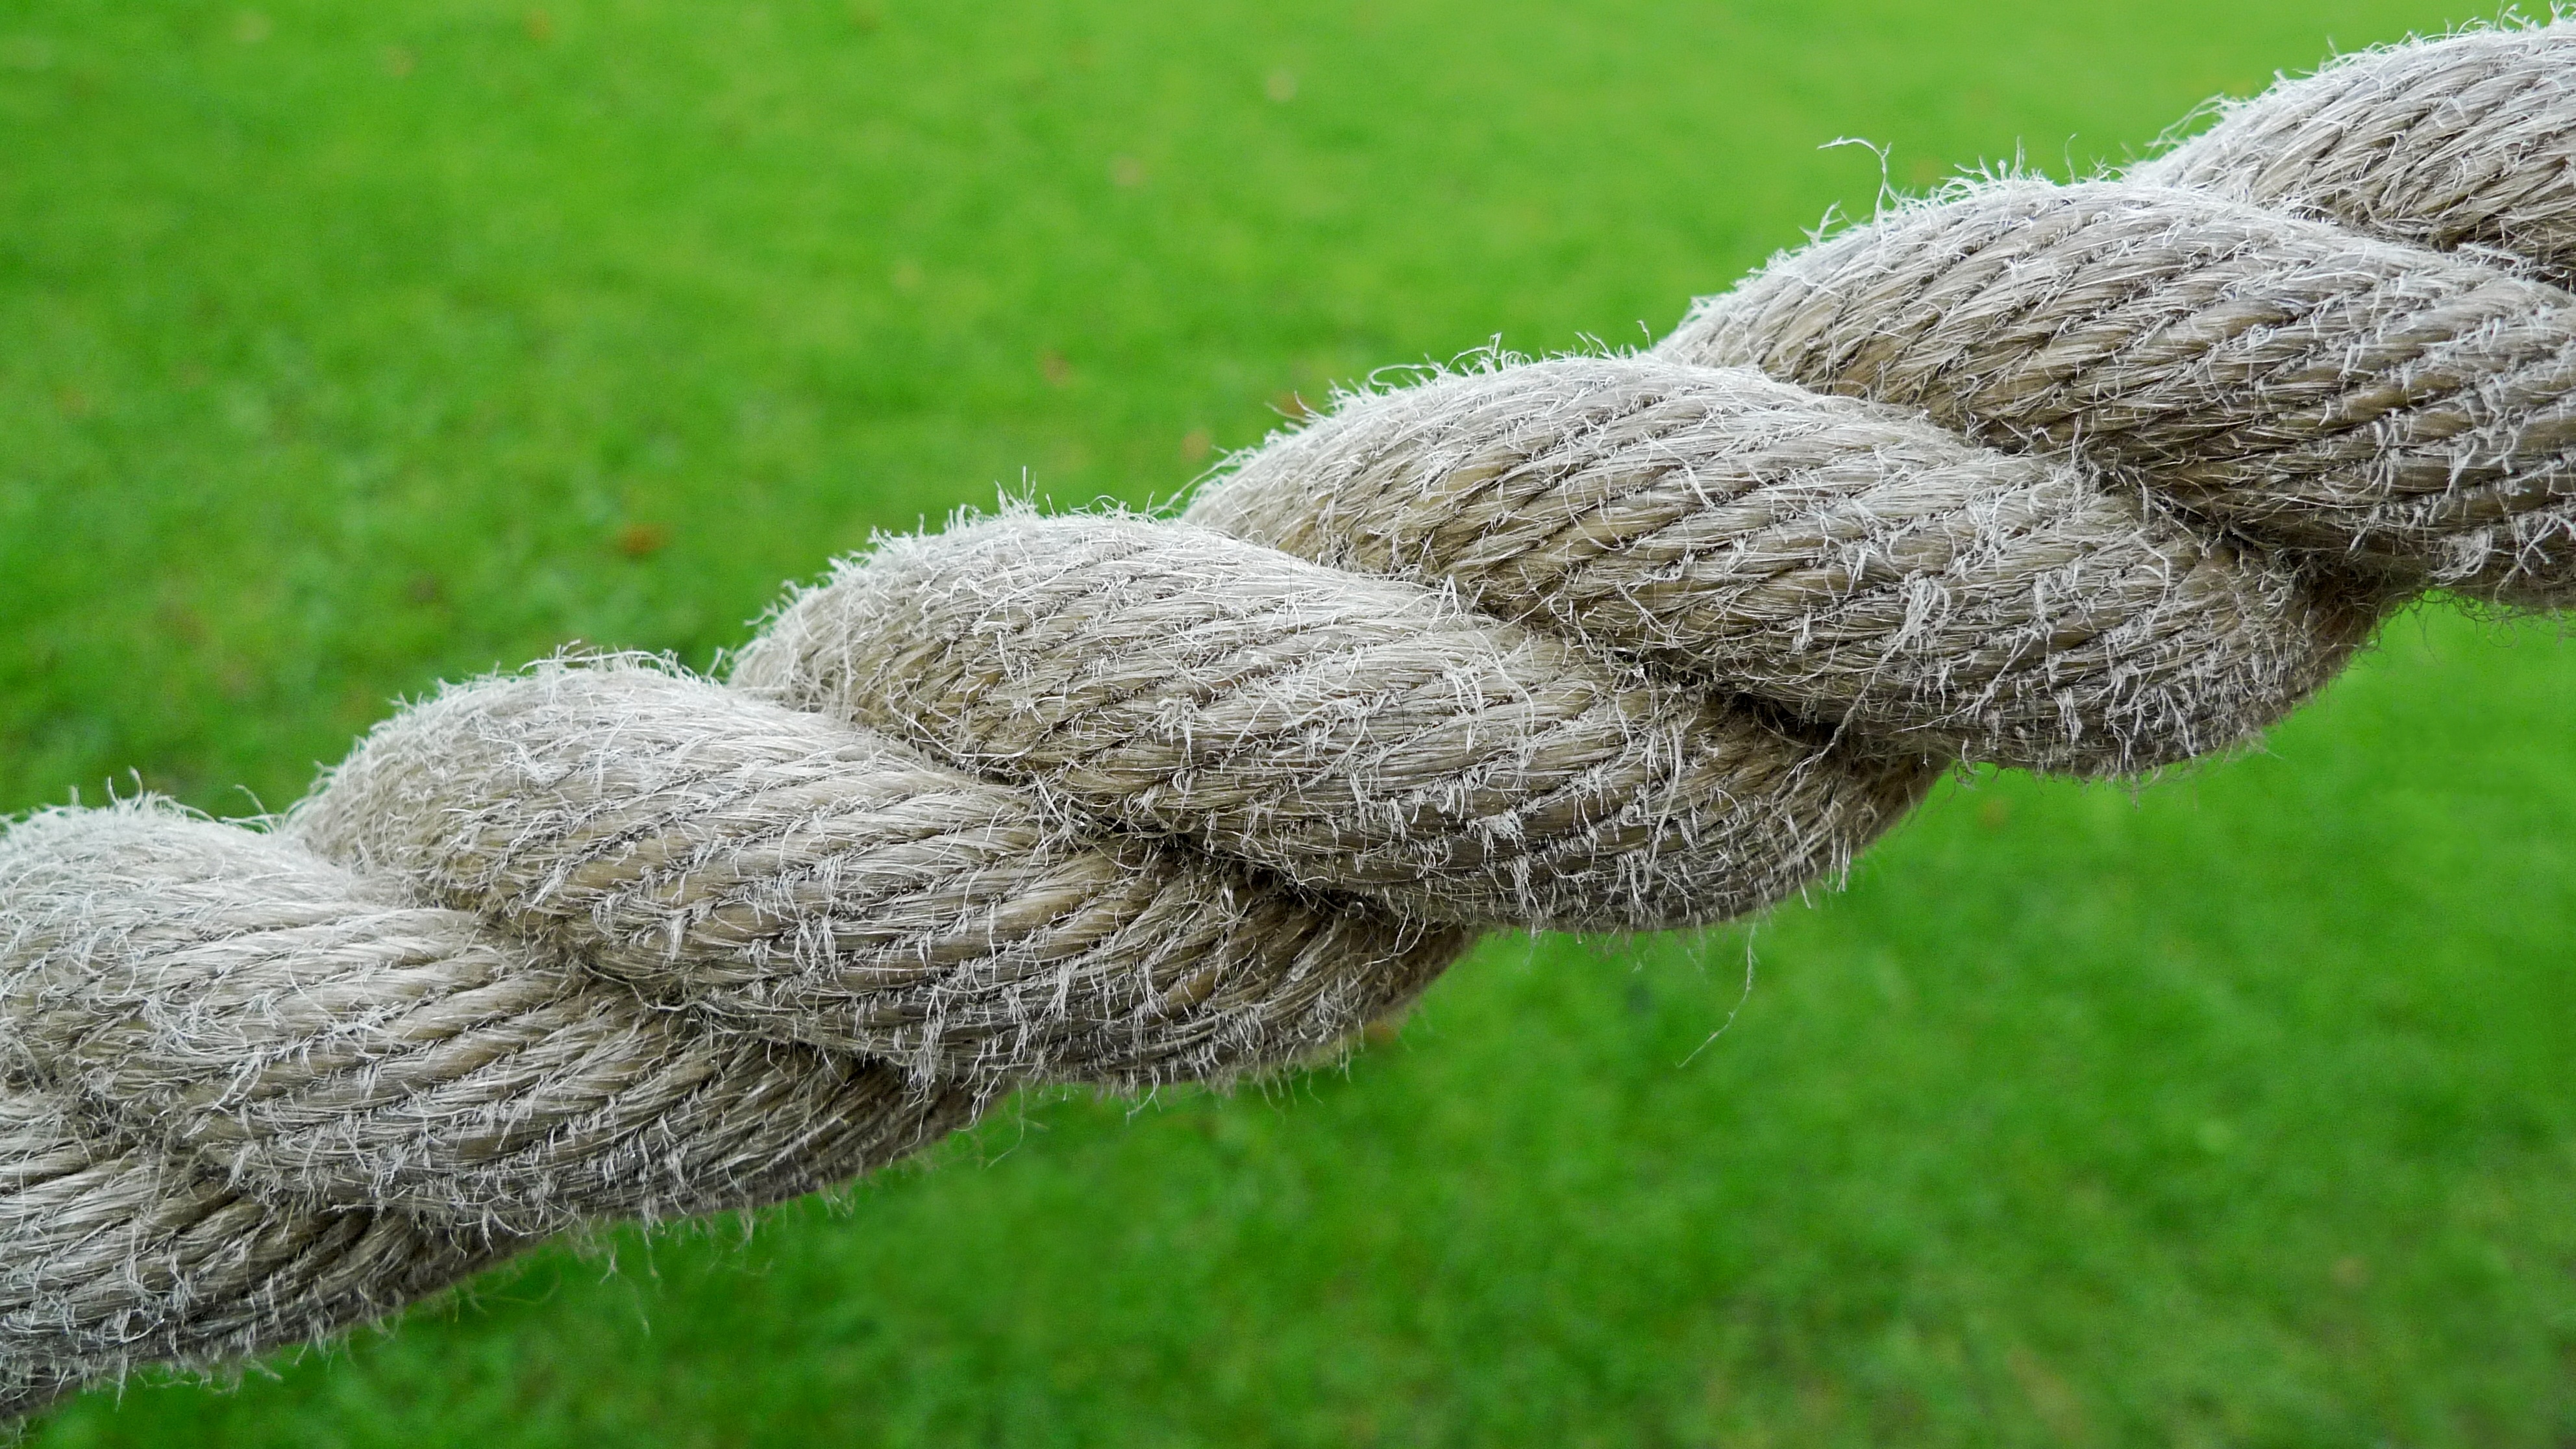
grass, rope, lawn, cable, rigging, rough, agriculture, together, close, hold, security, cord, material, braid, thread, textile, strand, nautical, marine, stretch, barrier, restraint, twisted, maritime, tension, fiber, tug, fibre, thick, fray, frayed, pull, intimate, wrap, braided, wrapped, twist, hemp, wound, warp, tied, tow, laid, fastening, hawser, grass family